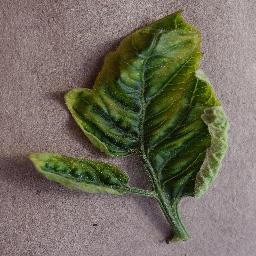
Label: Tomato___Tomato_Yellow_Leaf_Curl_Virus